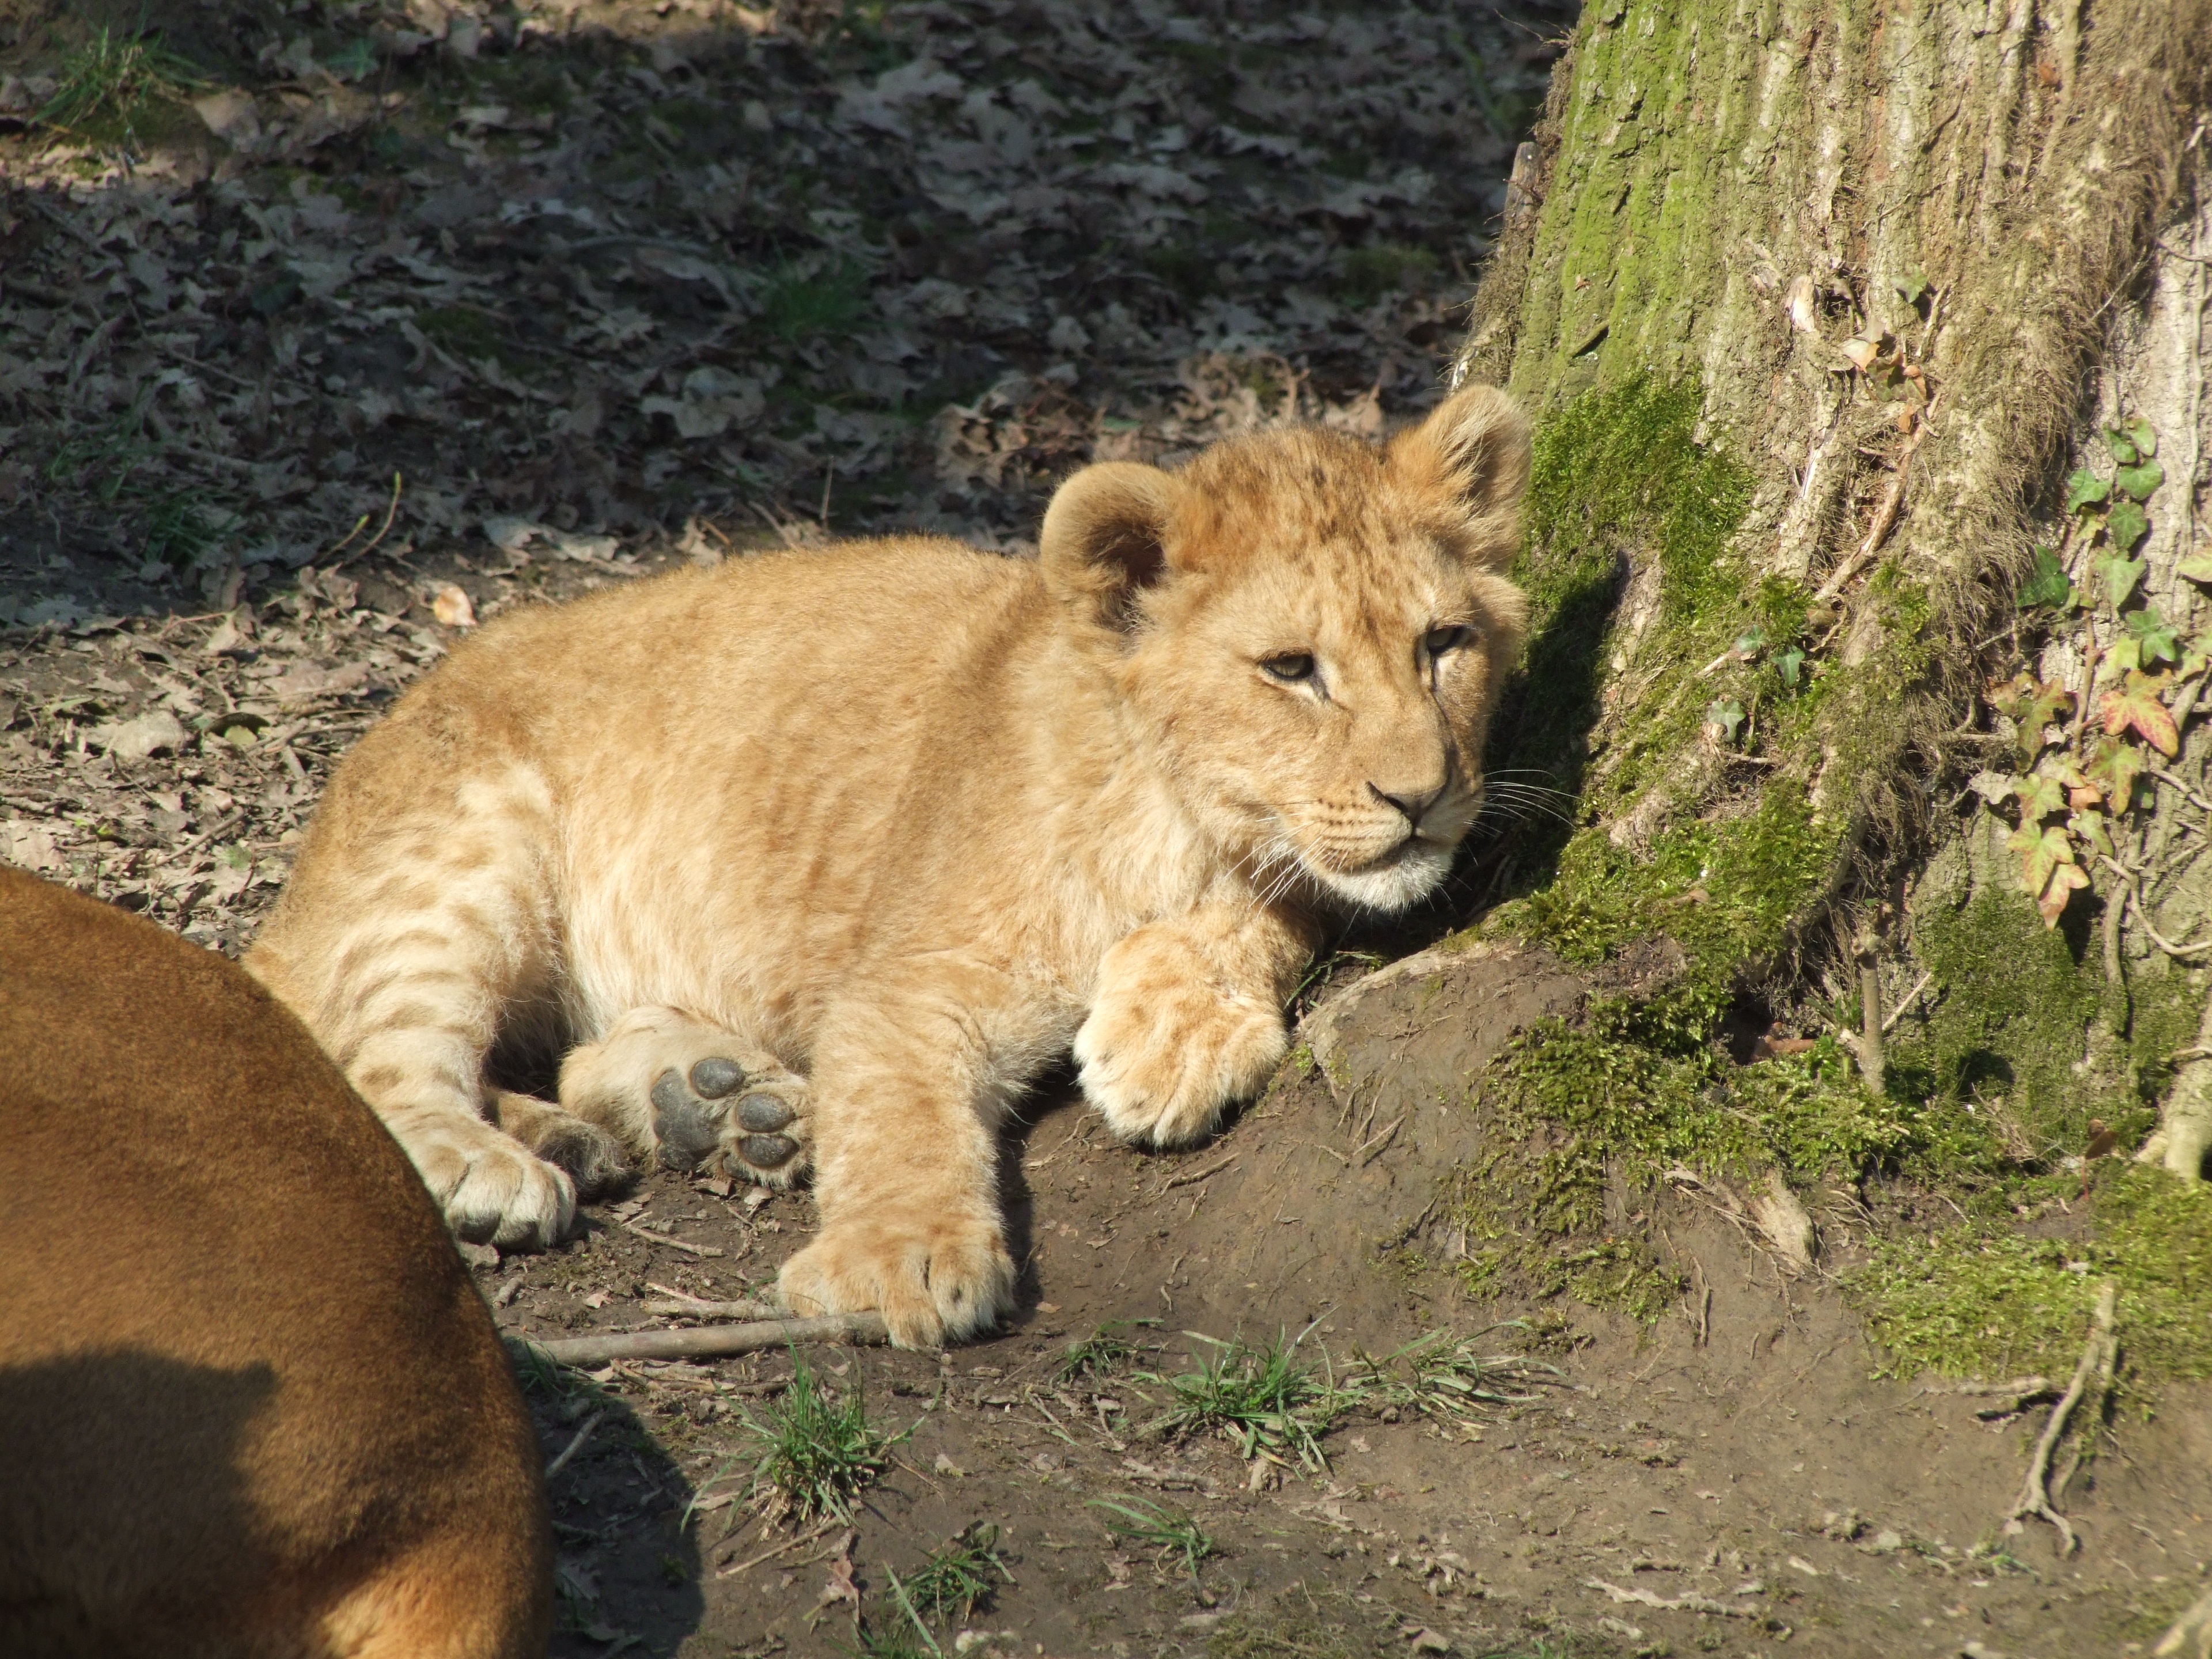
nature, sun, wildlife, zoo, mammal, baby, fauna, lion, lazy, animals, vertebrate, cub, animal world, safari, big cats, cat like mammal, dog breed group, masai lion, kerkrade